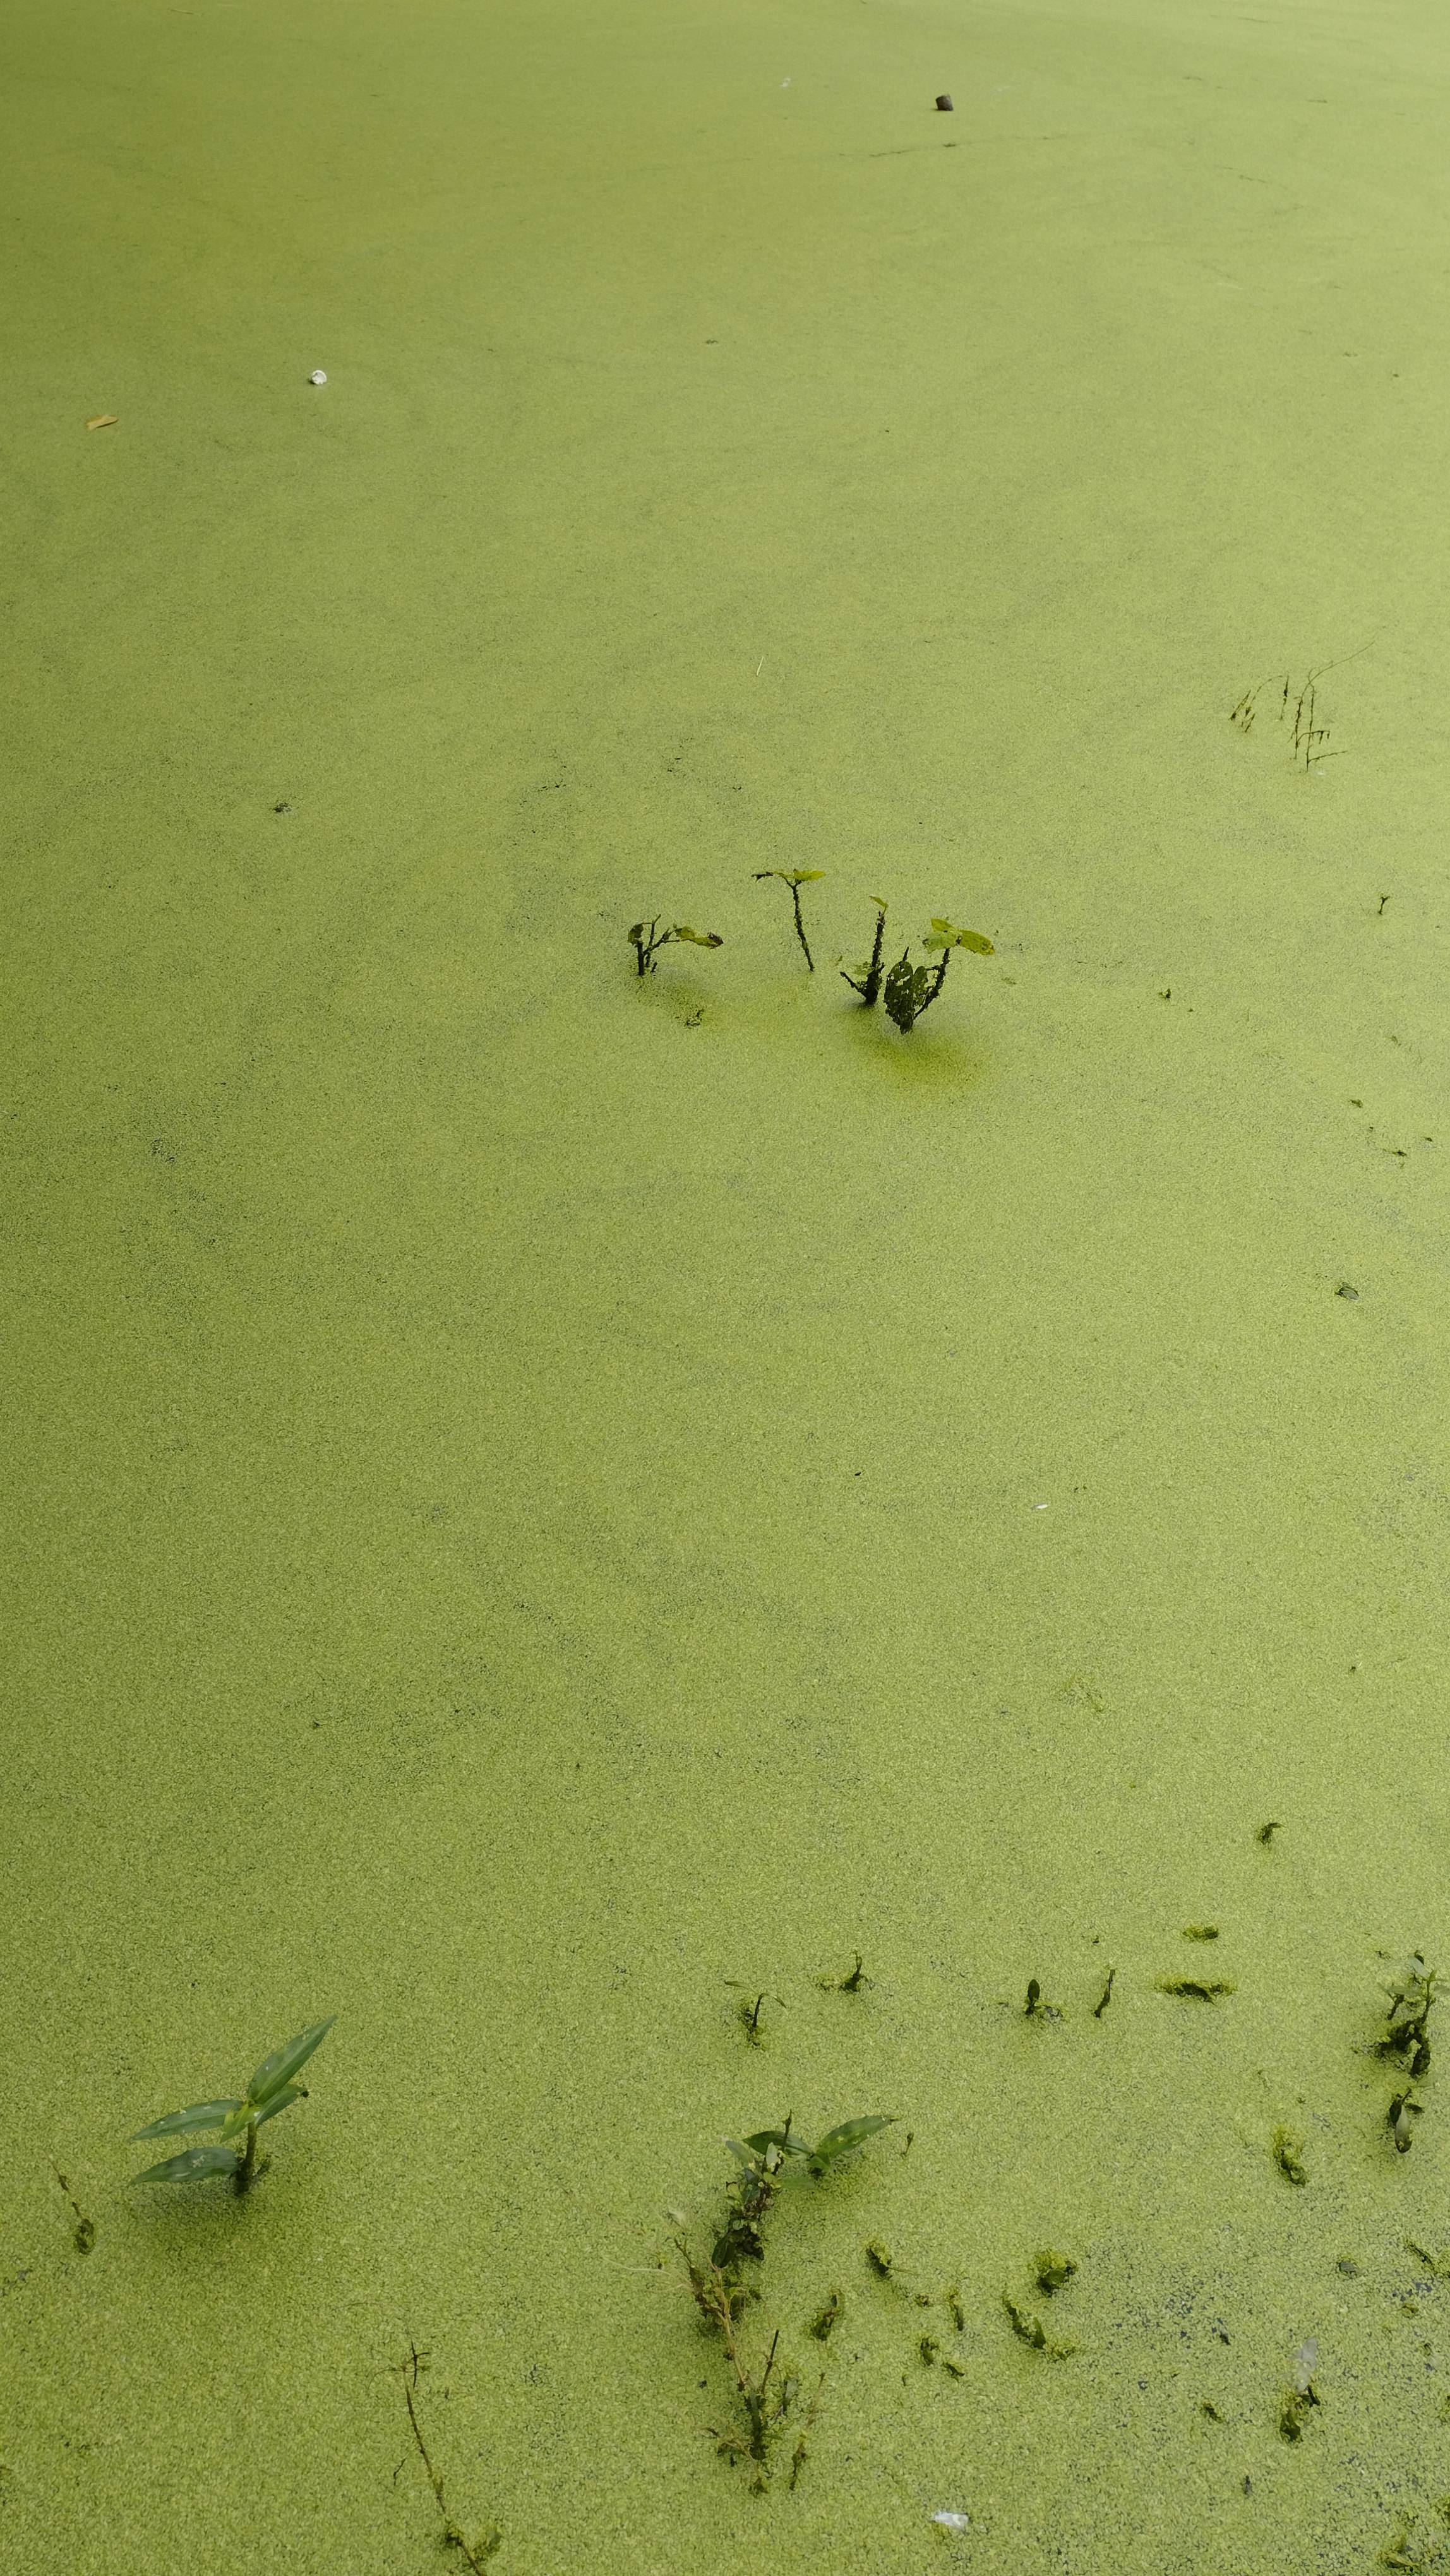
Species: Common Duckweeds (Lemna minor)